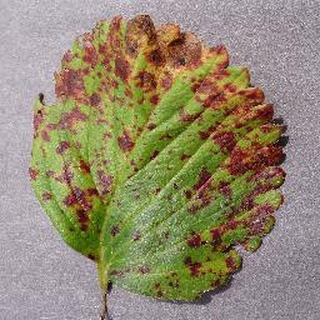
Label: strawberry_leaf_scorch